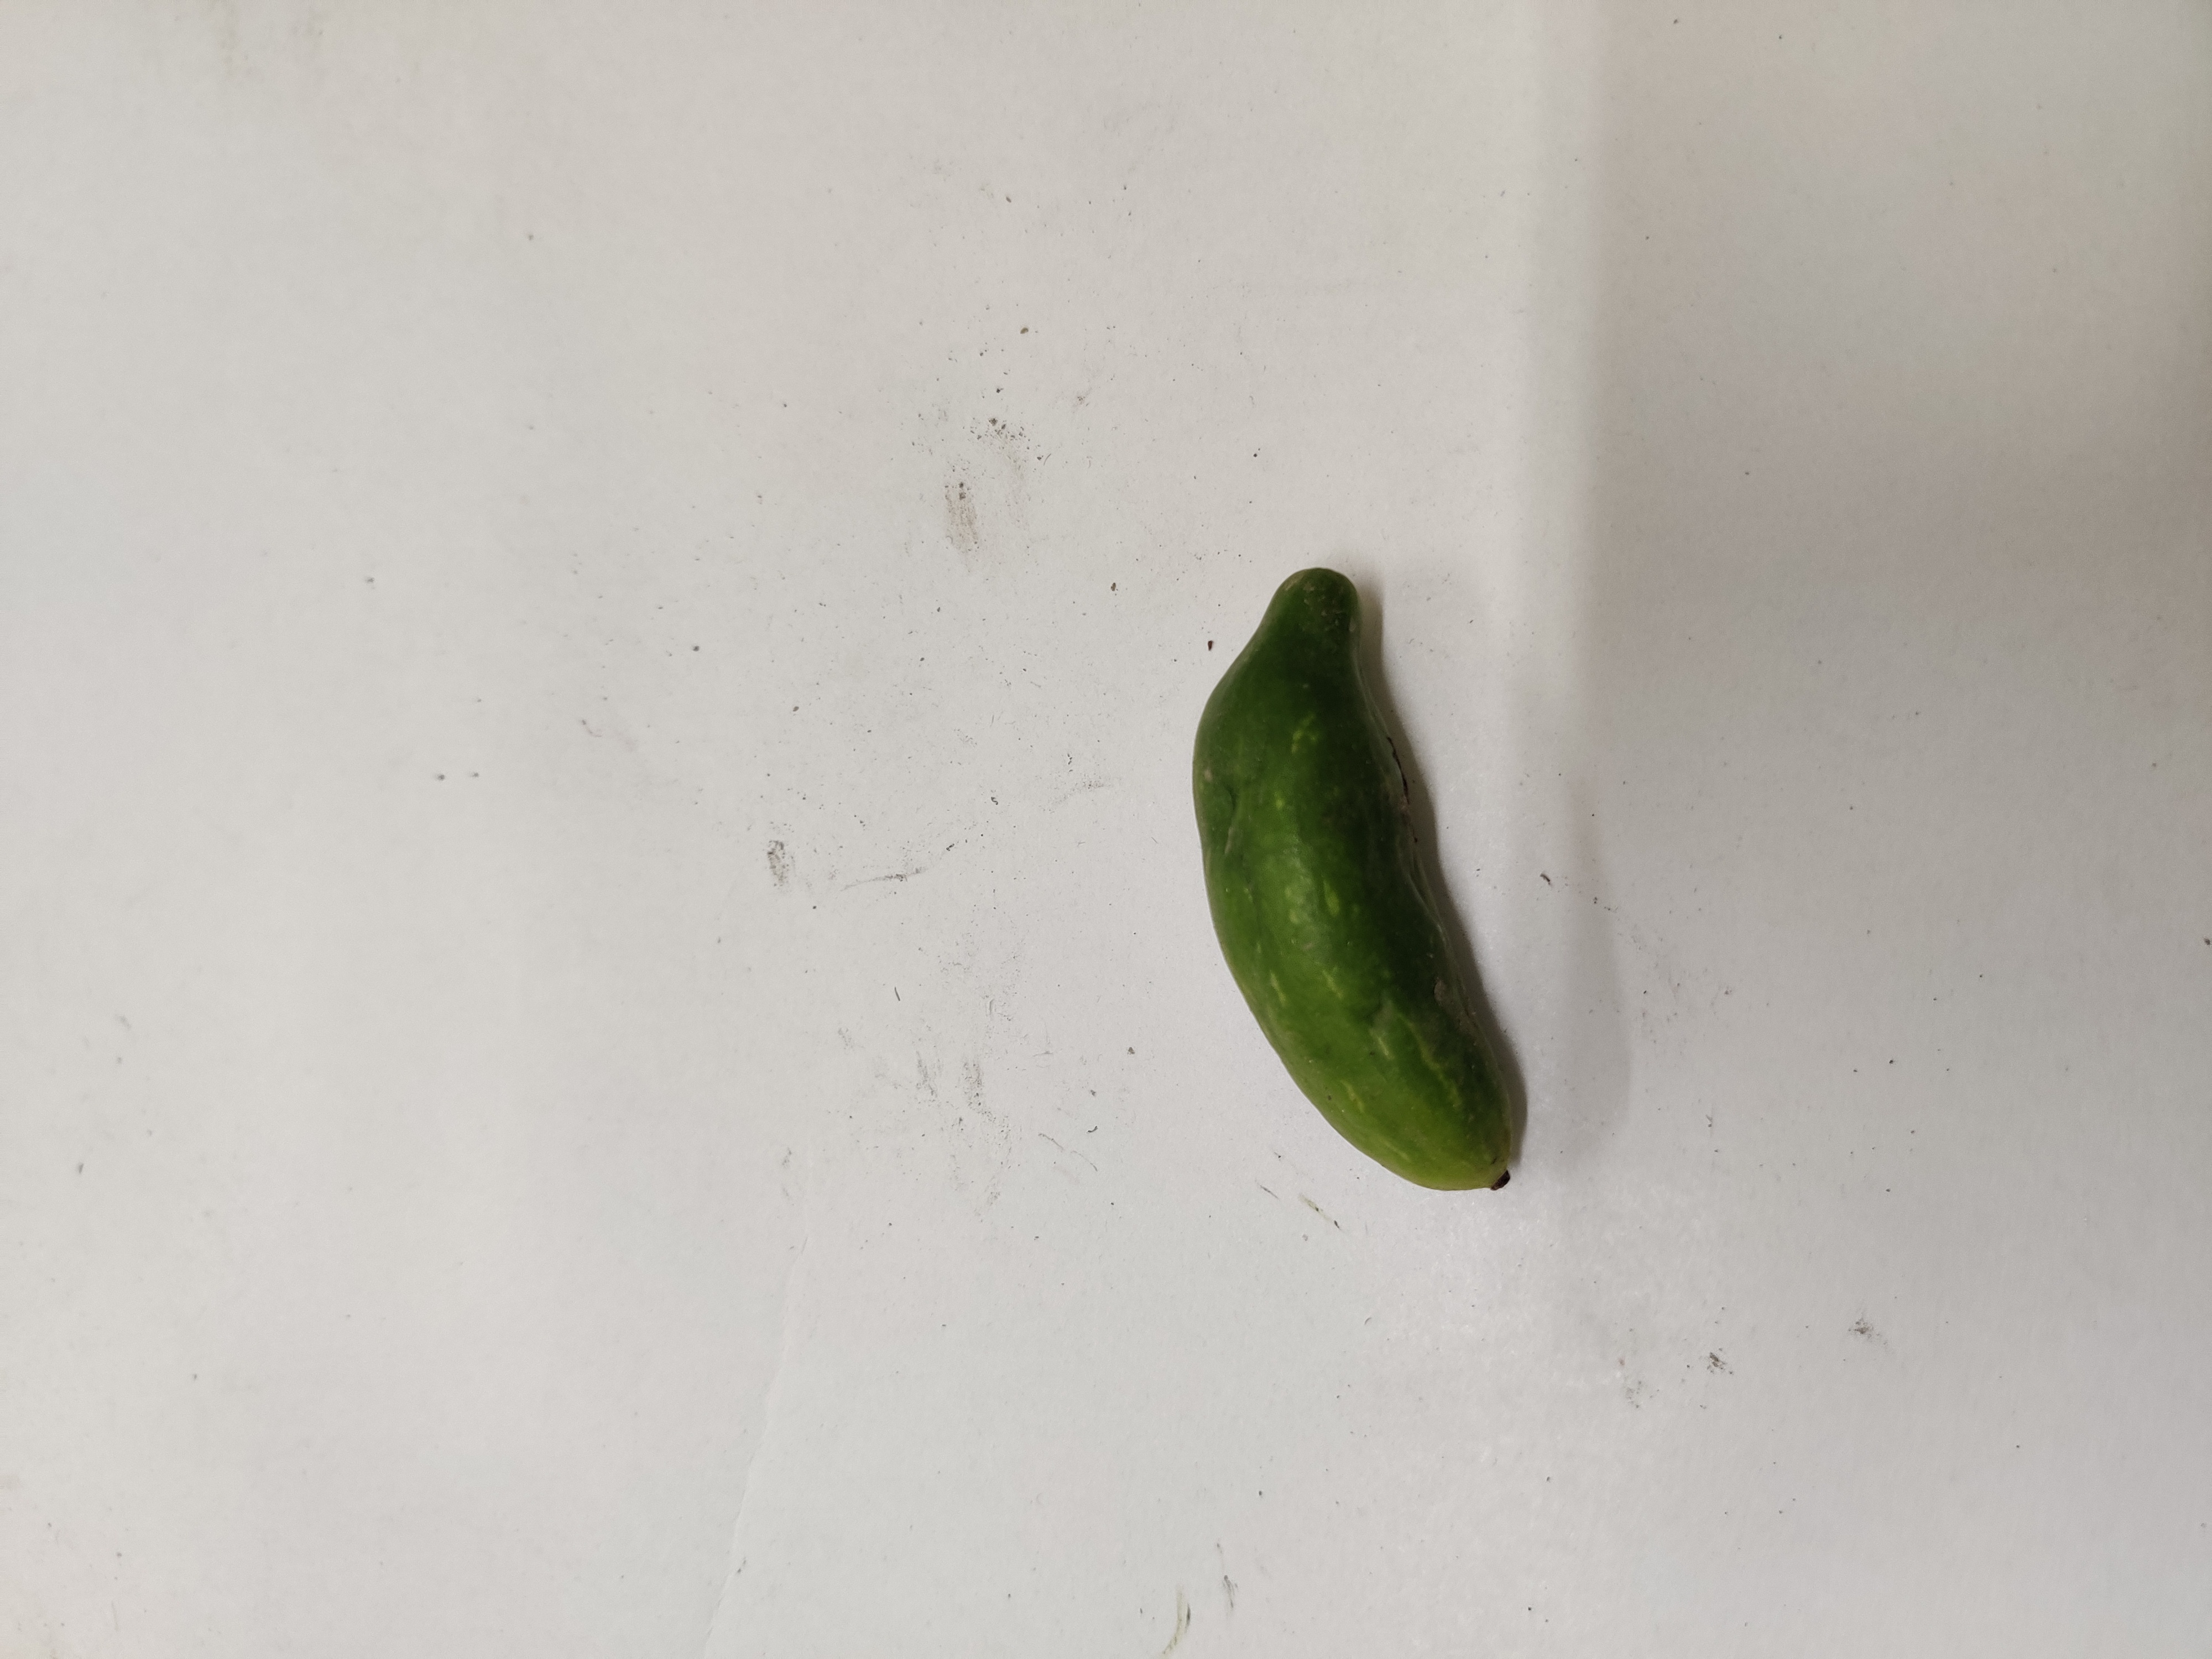
Crop: Ivy Gourd
Condition: Damaged